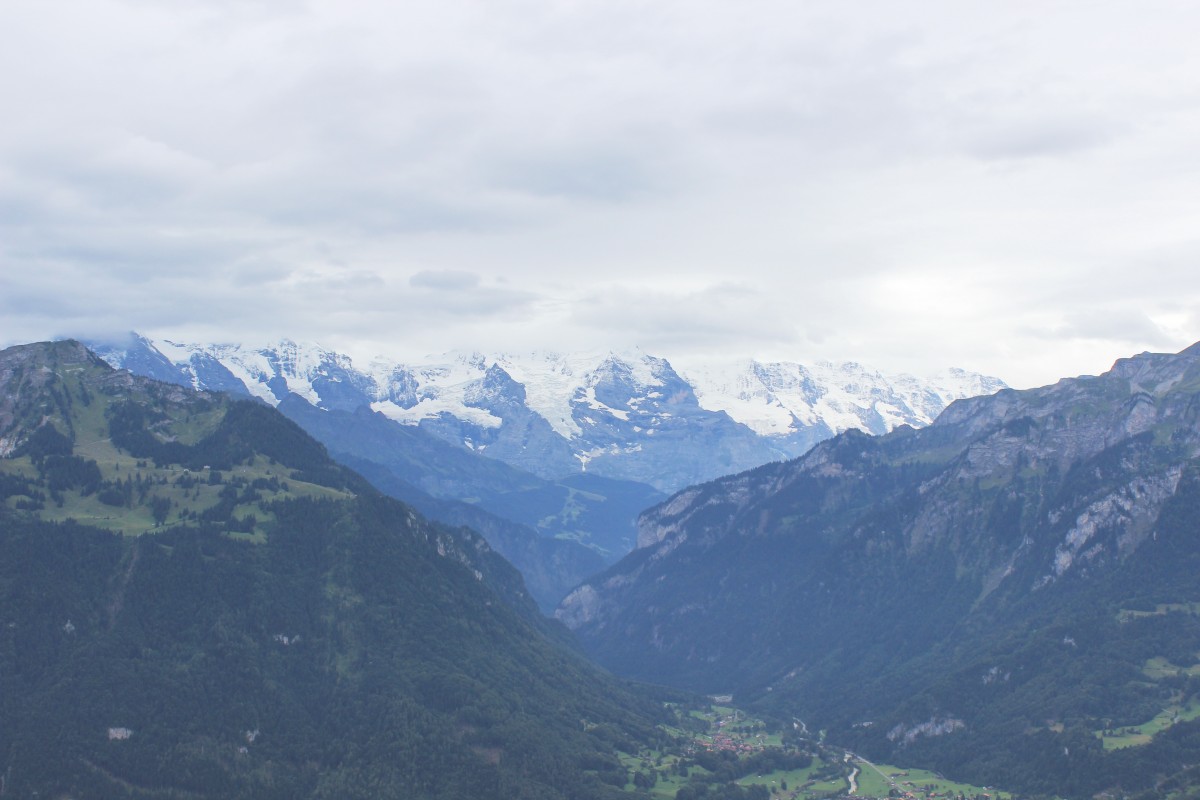
Tags: valley, mountain range, ridge, summit, alps, plateau, fell, landform, mountain pass, geographical feature